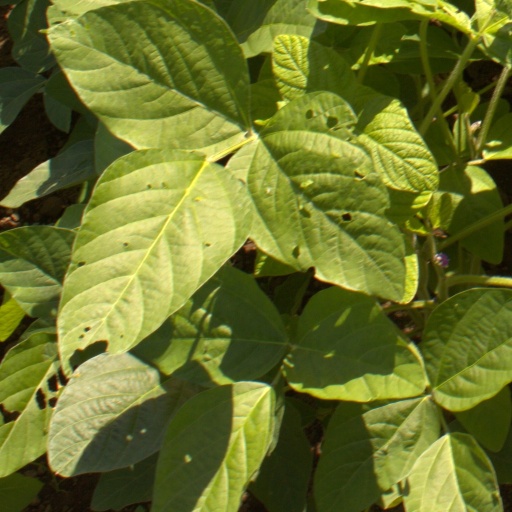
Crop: soybean